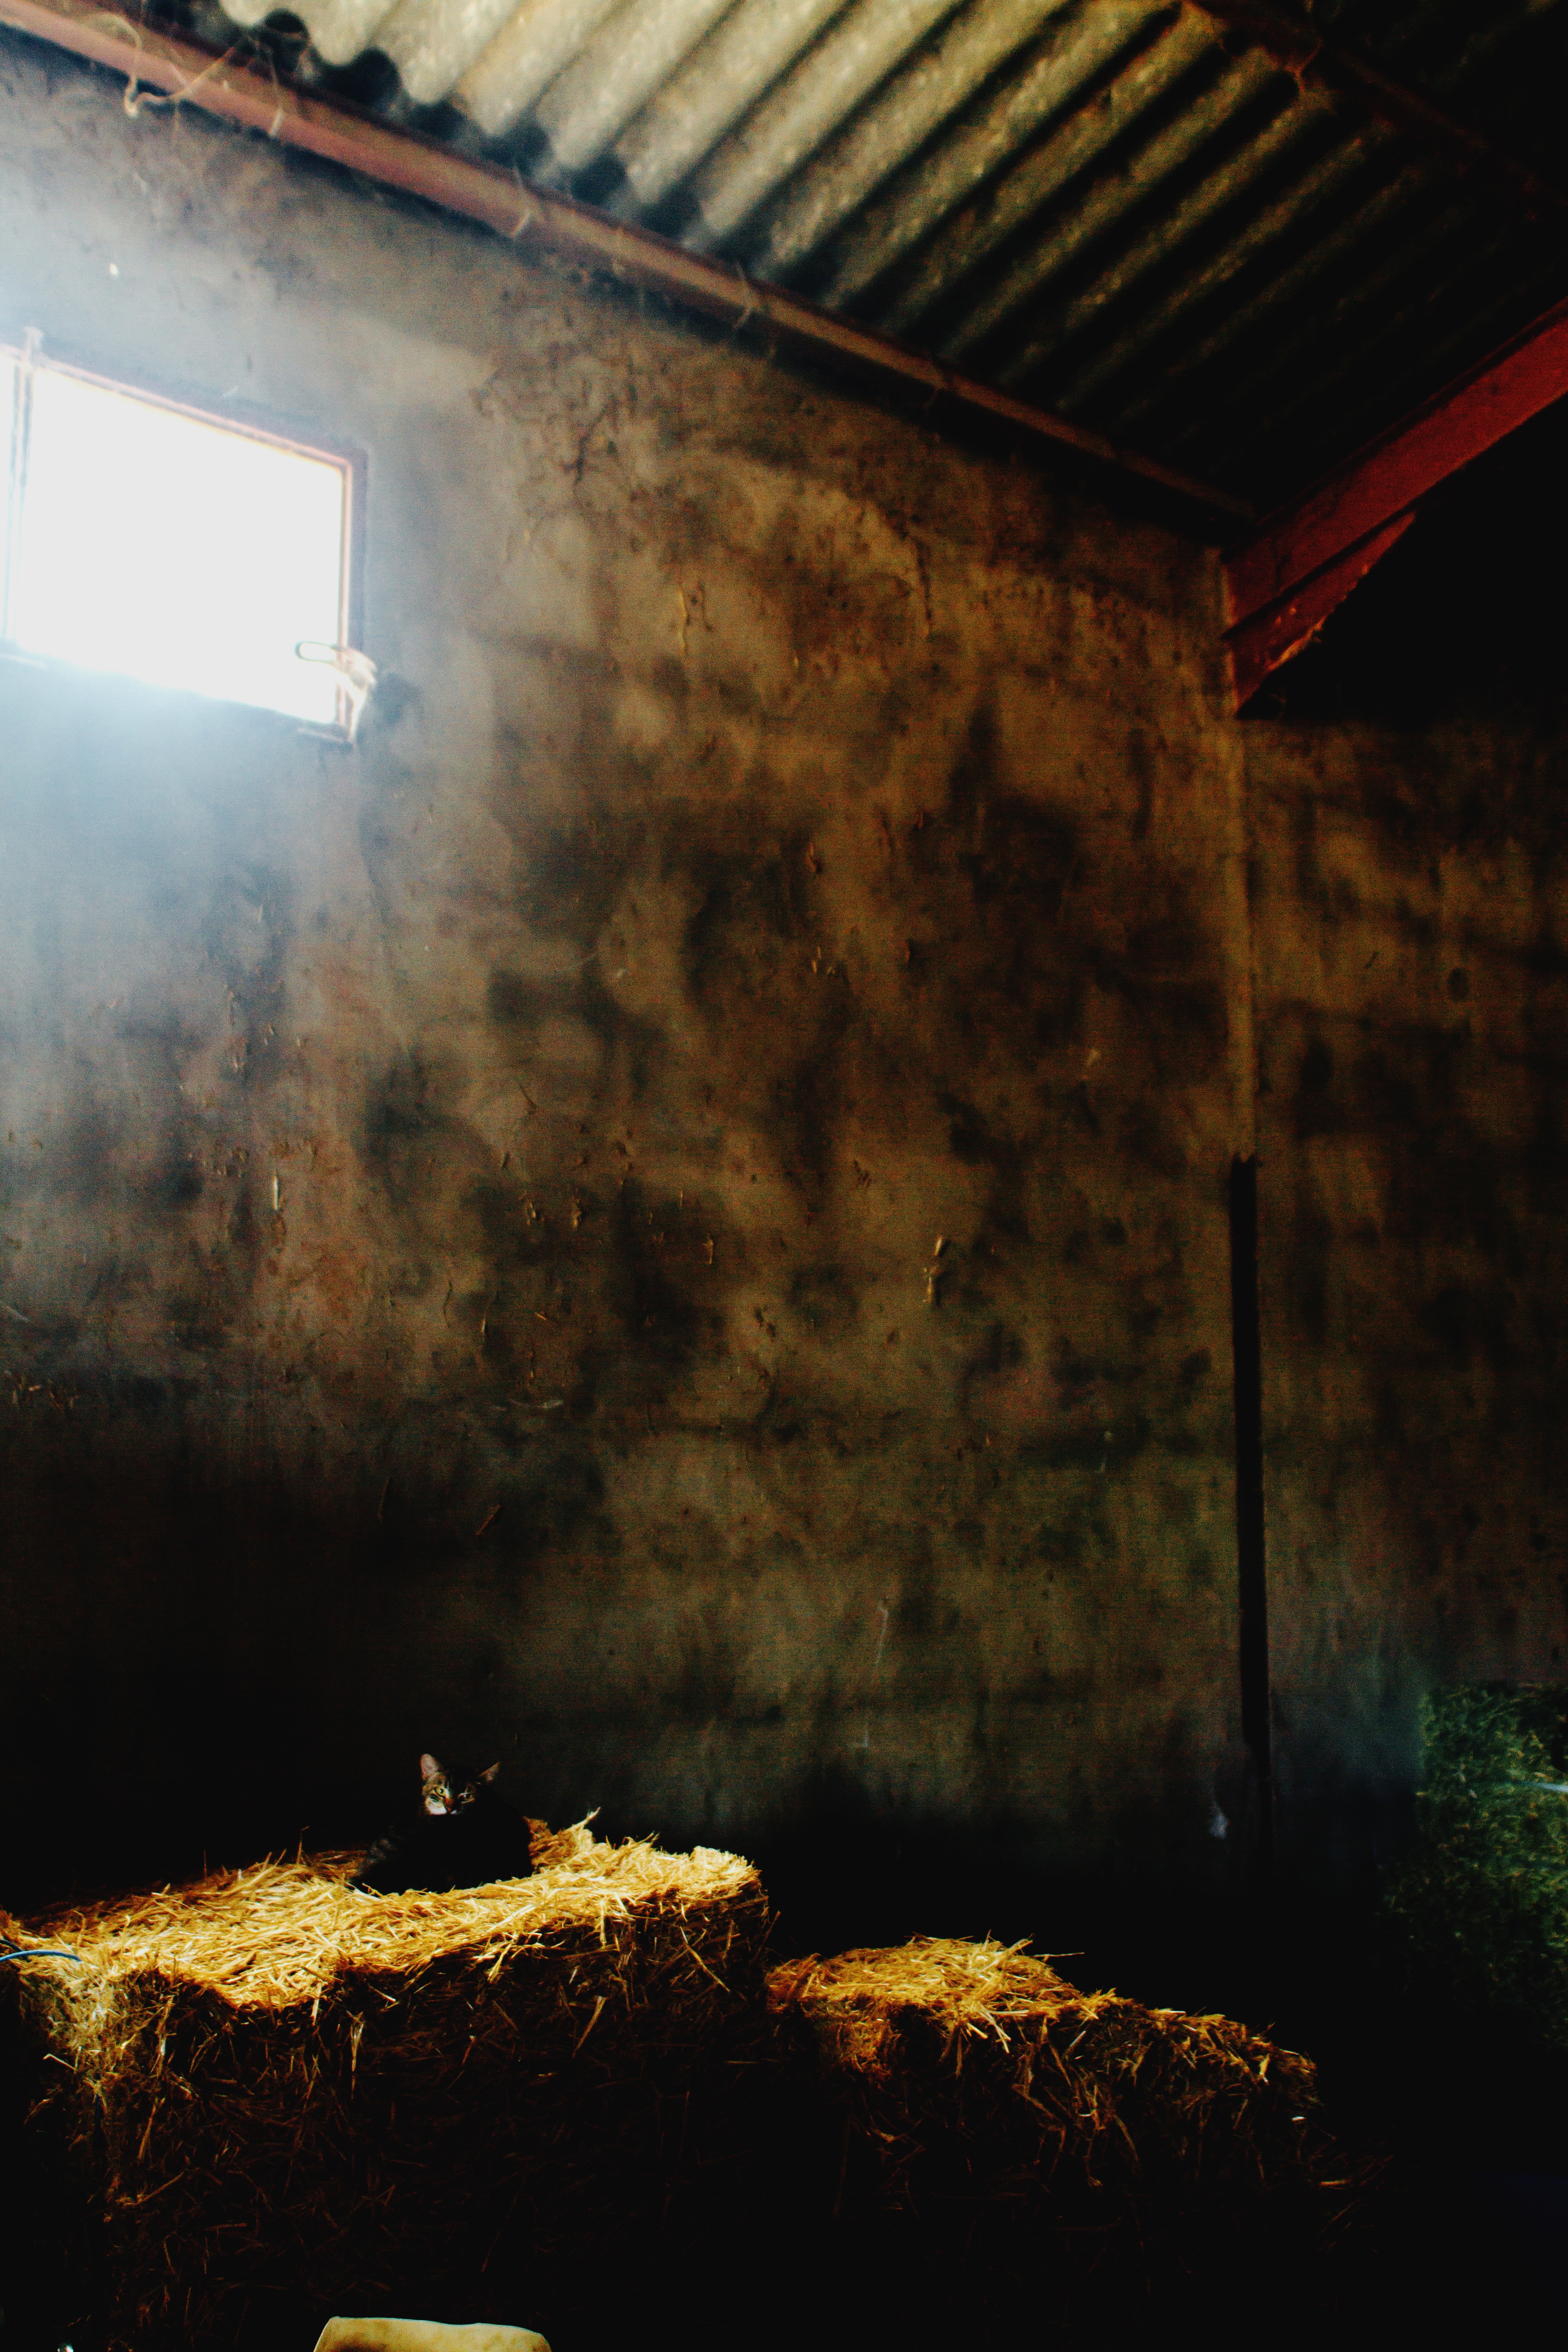
light, night, sunlight, morning, evening, reflection, darkness, screenshot